Giovanni Riso, Baron of Colòbria

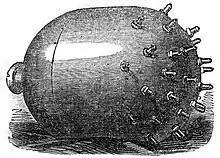
Orsini bomb, made in Sicily and paid for by Baron Riso, intended for use in the Gancia Revolt

"Palazzo Belmonte-Riso": In 1841 Pietro bought the "Palazzo Belmonte", among the largest private palaces in Palermo, facing the Piazza Bologni on the Via Toledo [today Via Vittorio Emanuele], the principal street in Palermo running from the "Palazzo dei Normanni" to the port. The palace was commissioned in 1784 by the Prince of Belmonte and had a huge ballroom with a fresco “"La Fama"” (now lost) by Antonio Manno (1739-1810) that covered the entire length of the ballroom ceiling. The ballroom was to play a role in the revolutionary events of 1859-1860.